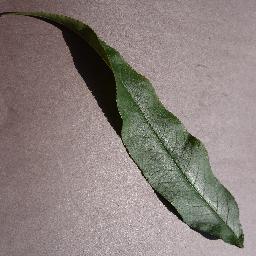
Label: Peach___healthy